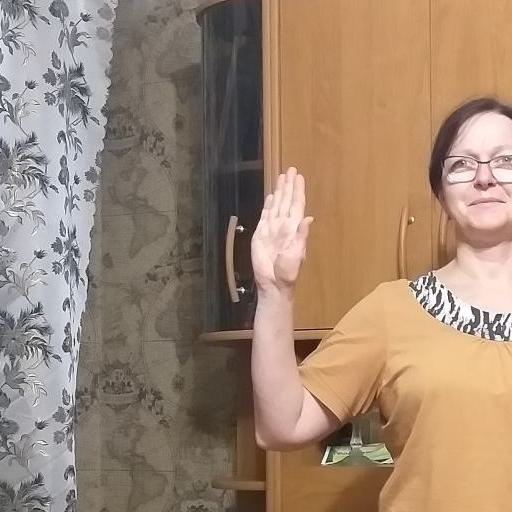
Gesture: stop